Mesoporous magnesium carbonate

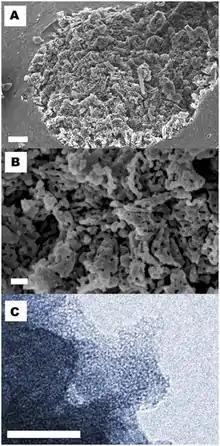
Electron microscopy images of a mesoporous magnesium carbonate – scale bar length: (A) 1 μm (B) 200 nm (C) 50 nm

Mesoporous magnesium carbonates (MMCs) constitute a family of magnesium carbonate materials with high specific surface areas. It was first reported in July 2013 by a group of researchers in nanotechnology at Uppsala University. The highest reported surface area of any MMC is 800 m² per gram, which is the highest surface area ever measured for an alkali earth metal carbonate. The average pore size of MMCs can be adjusted by tuning the synthesis conditions. So far, all reported forms of MMCs are anhydrous and amorphous.